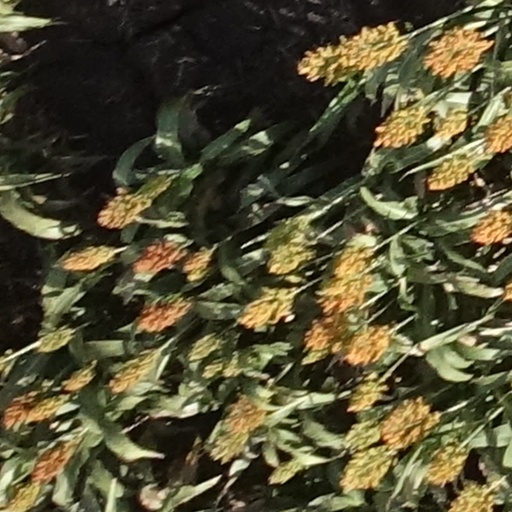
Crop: sorghum